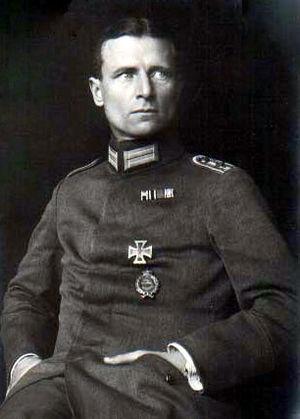
Erwin Böhm était un pilote allemand, as de la Première Guerre mondiale crédité de 24 victoires.